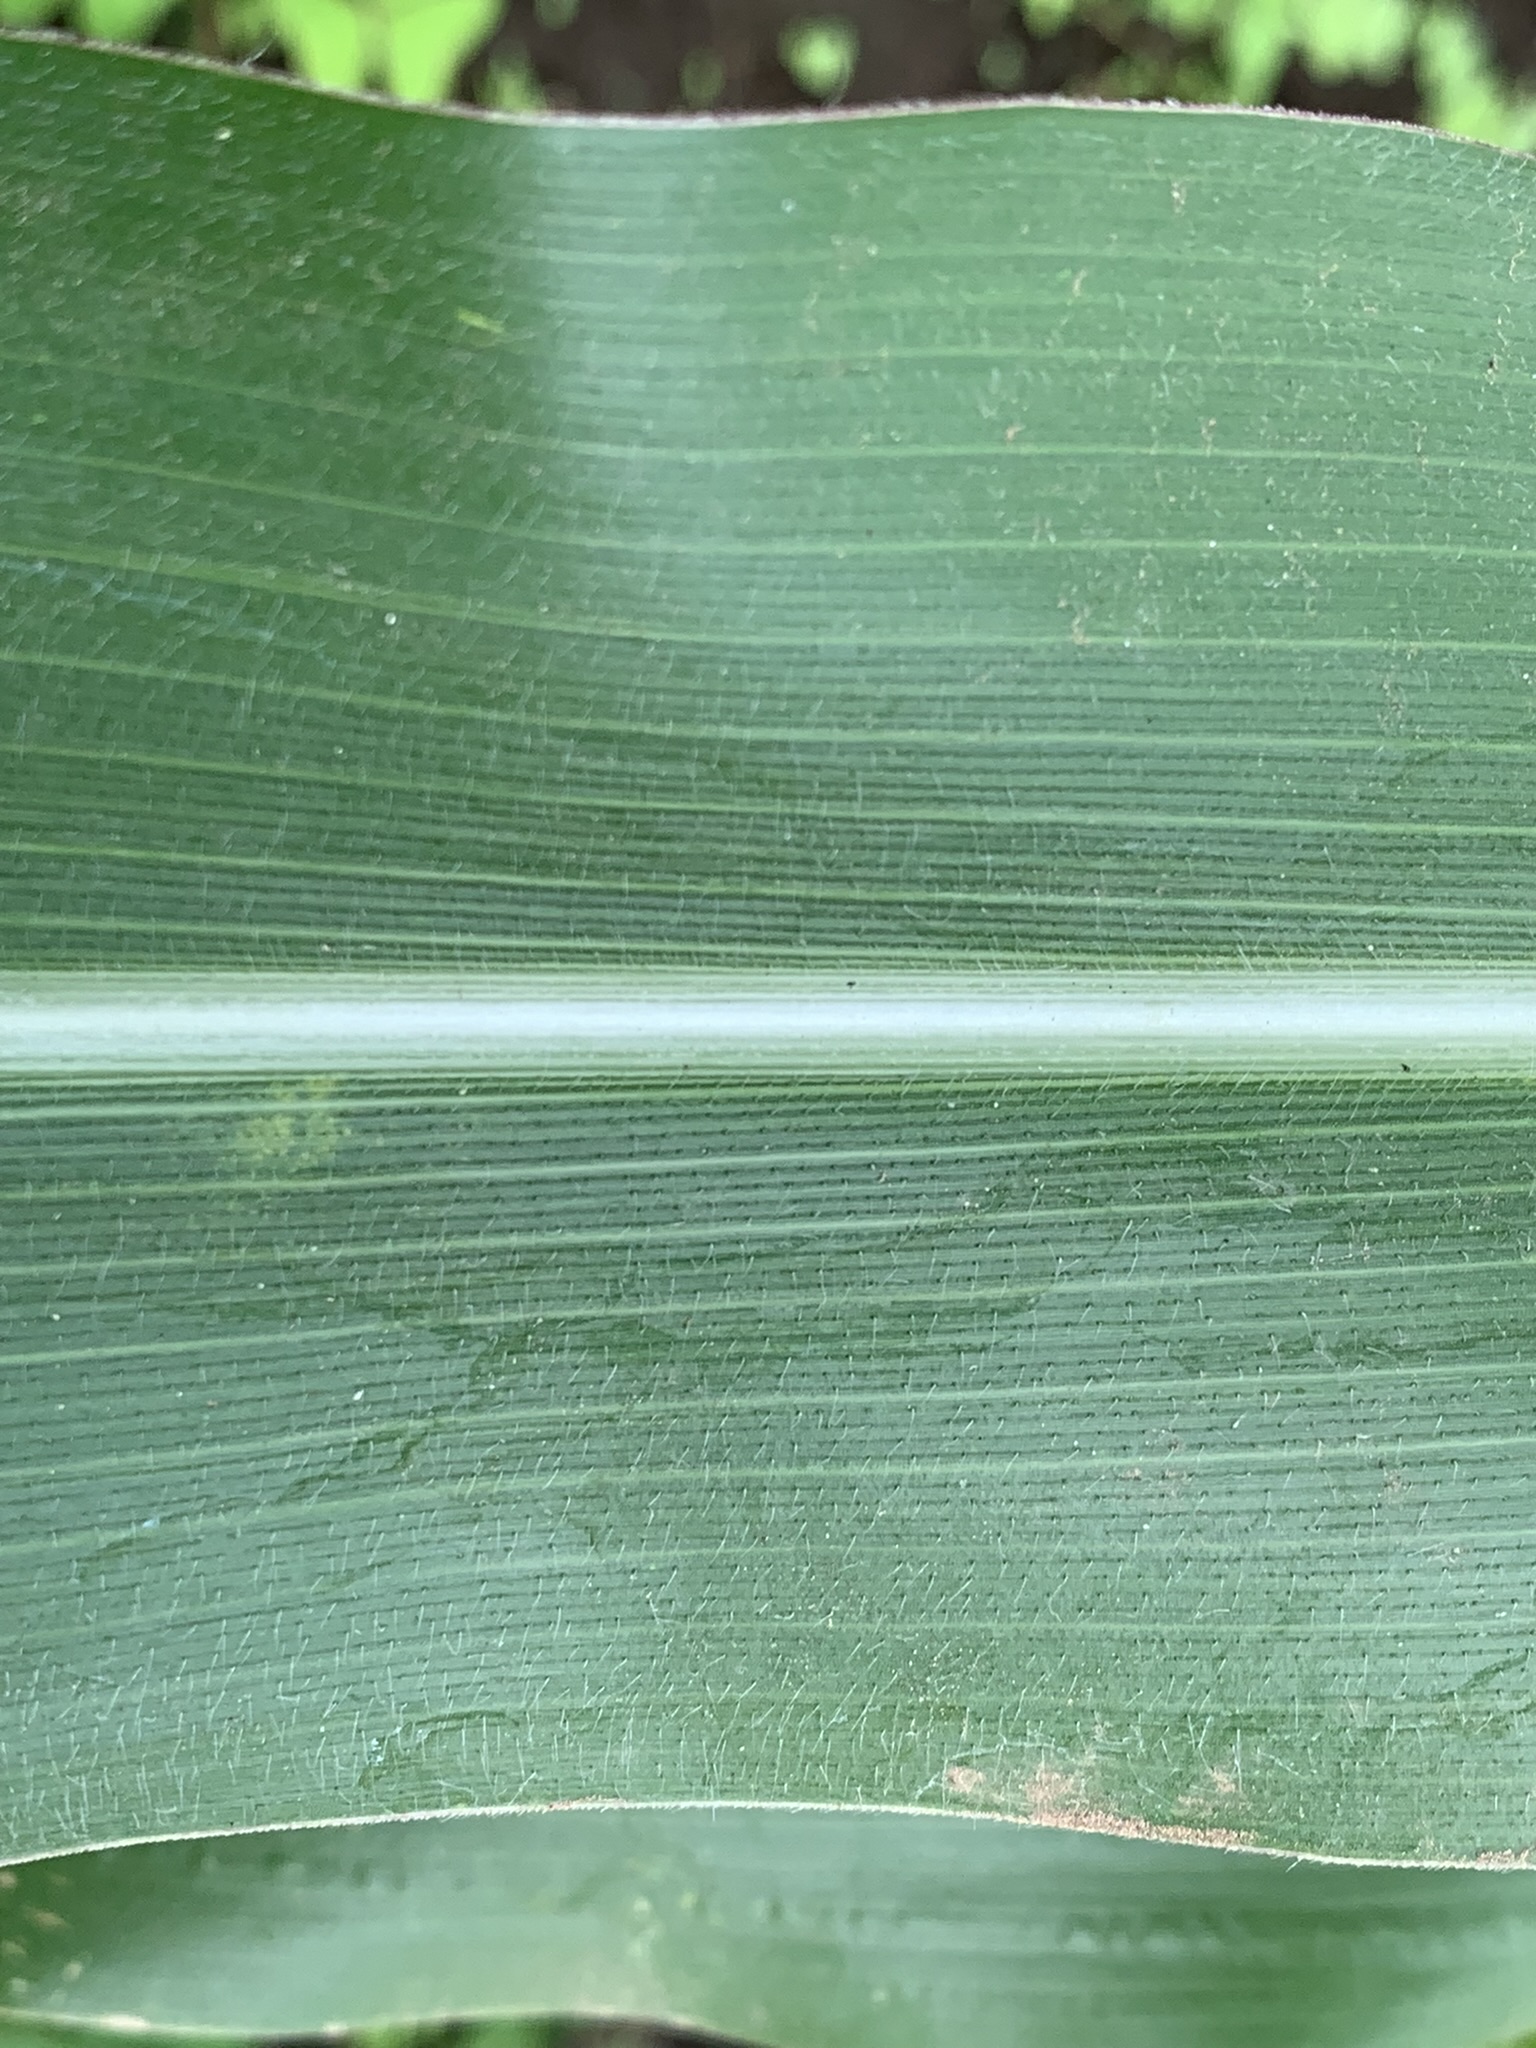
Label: Healthy